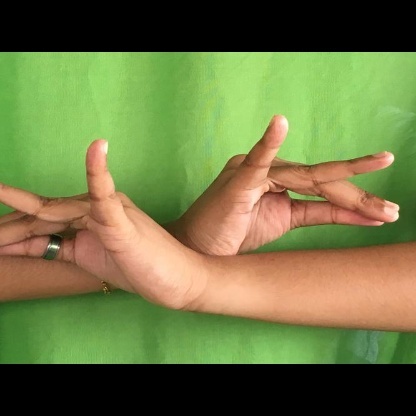
Mudra: Katakavardhana